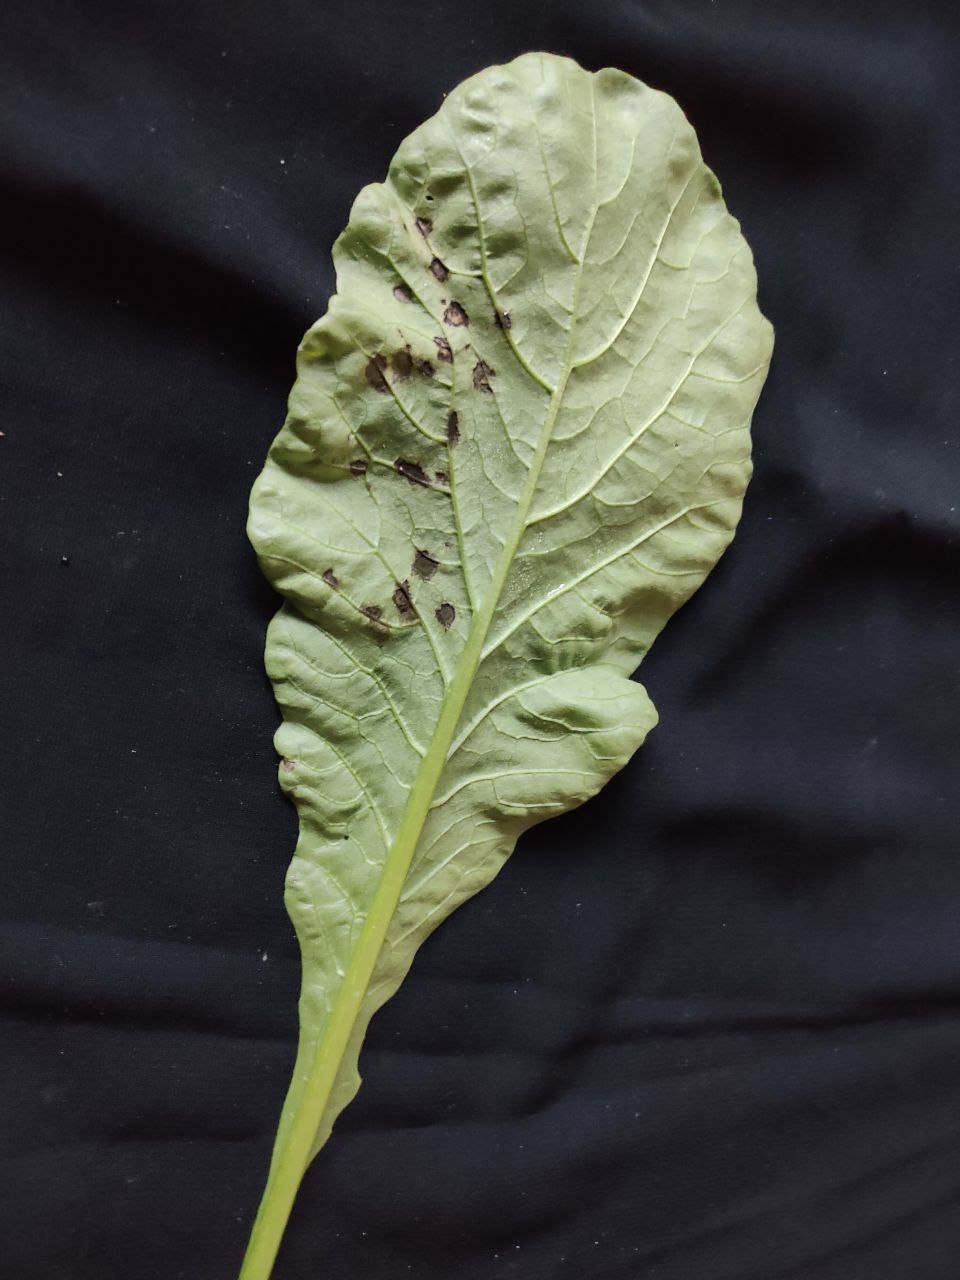
Label: Black leaf spot